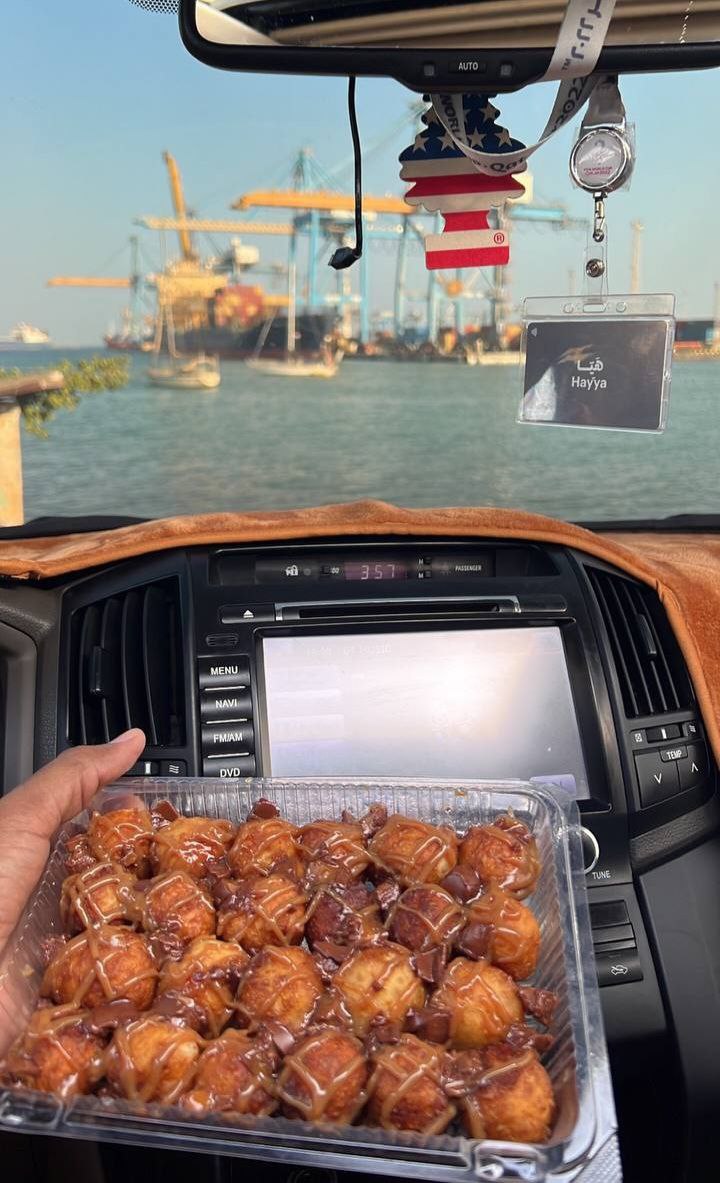
الوصف بالفصحى: طبق من الحلويات التقليدية (لقيمات)  داخل سيارة تطل على منطقة الميناء.
الوصف بالعامية السودانية: زول ماسك طبق لقيمات من جوا سيارتو قدام البحر والميناء
التصنيف: Food & Drinks
التصنيف الفرعي: Urban daily life